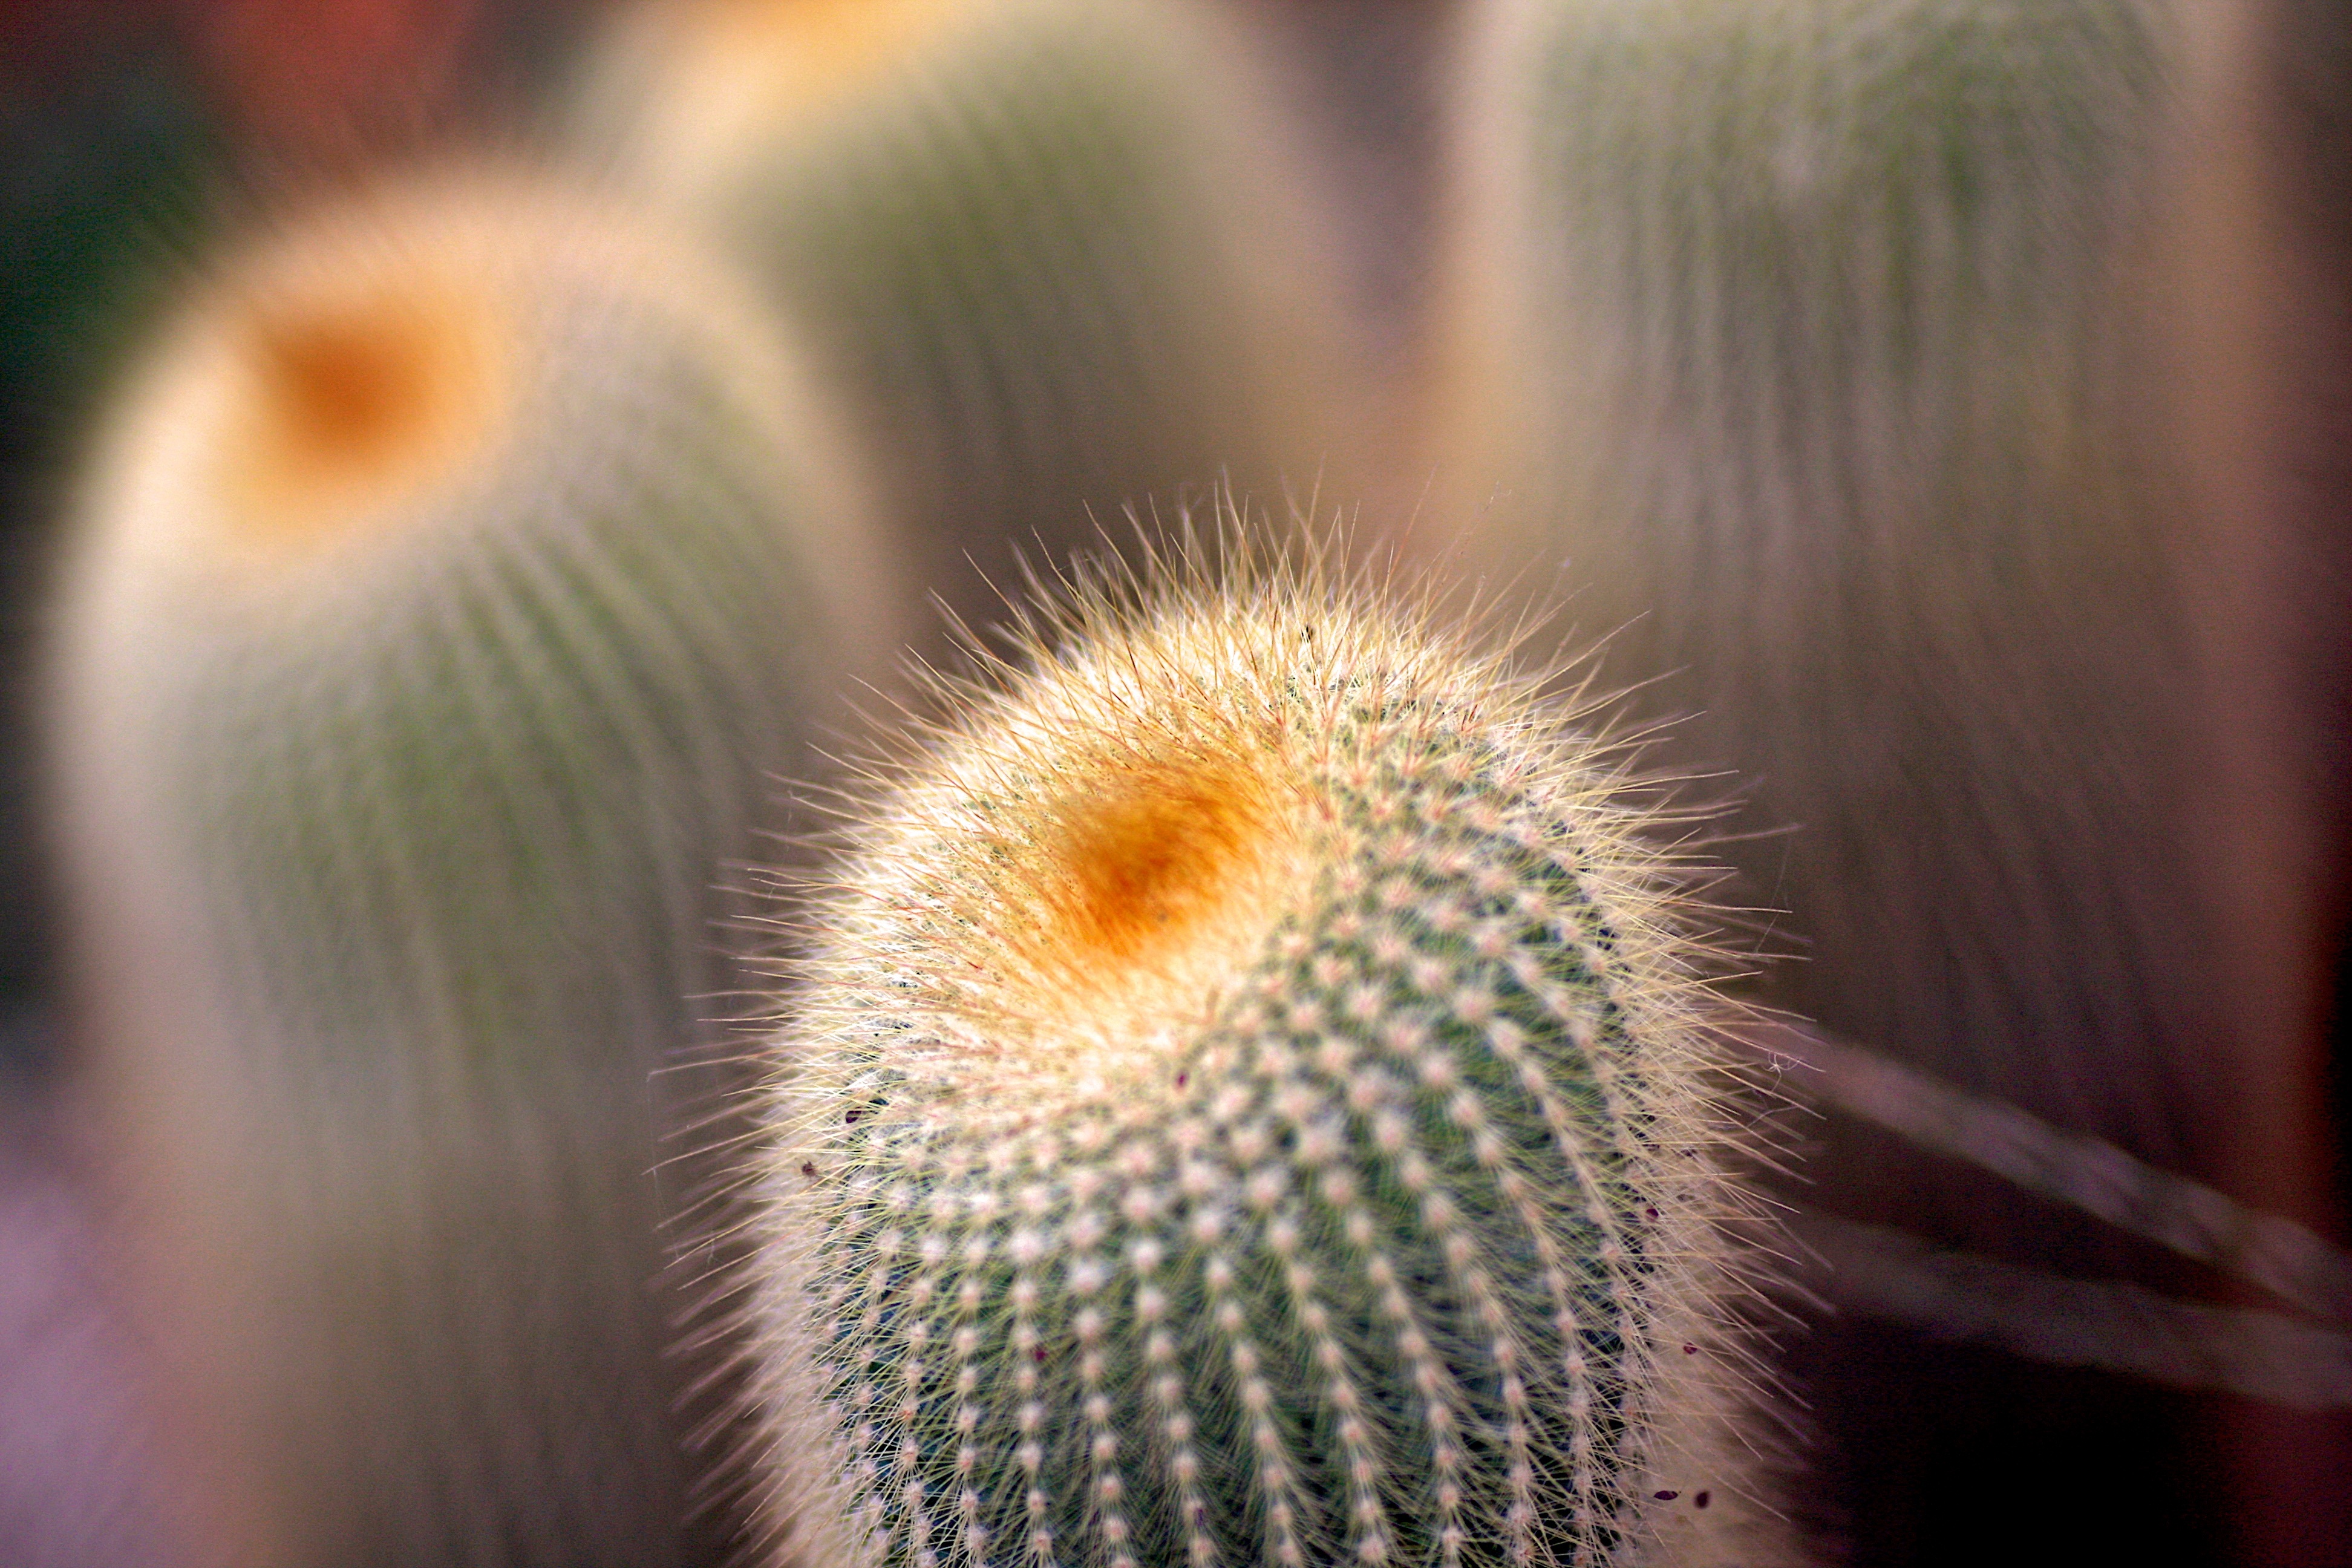
nature, cactus, plant, photography, flower, petal, green, botany, flora, close up, macro photography, flowering plant, plant stem, land plant, thorns spines and prickles